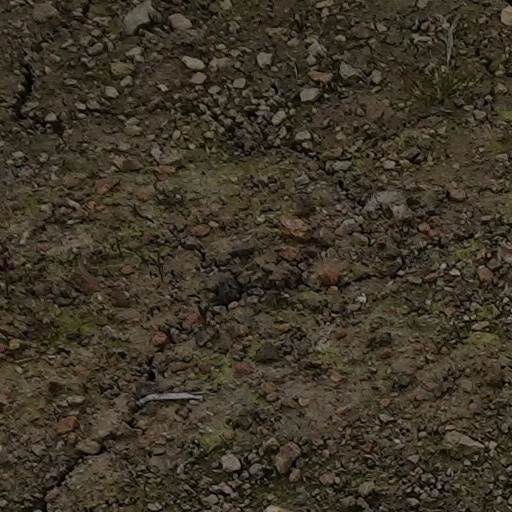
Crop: wheat